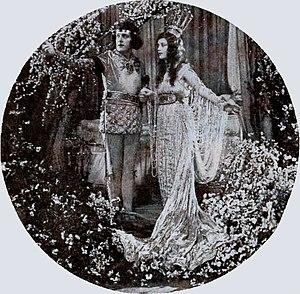
Enchantment est un film américain réalisé par Robert G. Vignola et sorti en 1921.